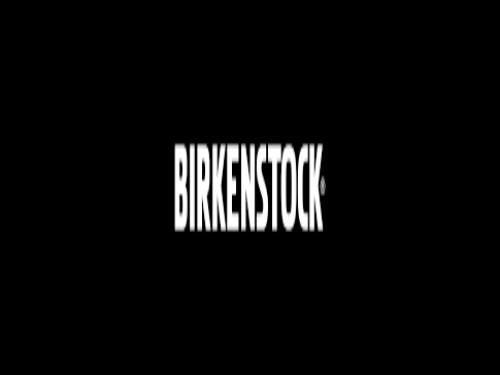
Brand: Birkenstock
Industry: Clothes